HGM-25A Titan I

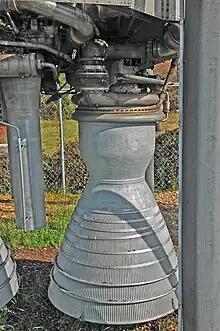

Of the 33 Titan I Strategic Missiles and two (plus five possible) Research and Development Missiles that were not launched, destroyed, or scrapped, several survive today: